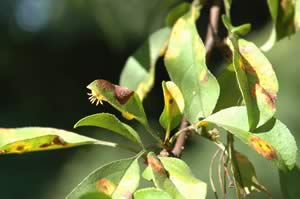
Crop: apple
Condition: rust